Mohammad Qayoumi

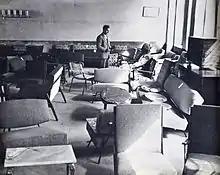
Afghanistan "Furniture display room", originally published in a photobook about Afghanistan produced by the country's planning ministry; republished in "Once Upon a Time in Afghanistan... Record stores, Mad Men furniture, and pencil skirts -- when Kabul had rock 'n' roll, not rockets" by Mohammad Qayoumi.

Before coming to the United States, Qayoumi worked as an engineer in Saudi Arabia and the United Arab Emirates. From 1979 to 1986, he held positions at the University of Cincinnati including staff engineer, director of technical services, and director of utilities and engineering services. In 1986, he took a position as associate vice president for Administration at San Jose State University. He served as vice chancellor for administrative services at University of Missouri–Rolla from 1995 to 2000. He then moved to California State University, Northridge, where he served as vice president for Administration and Finance and chief financial officer, as well as a tenured professor of engineering management until 2006. In 2004, Qayoumi's professional engineer registration expired.